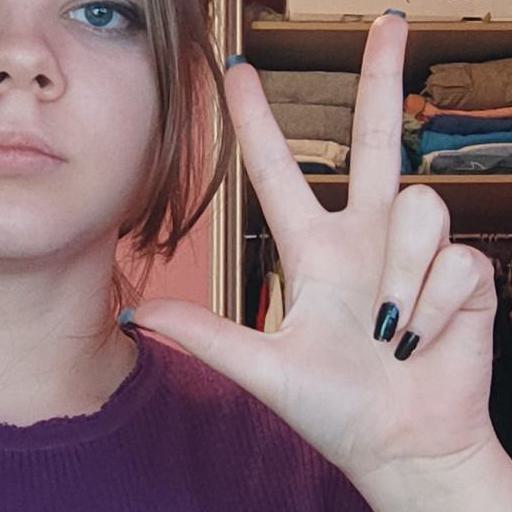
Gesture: three2